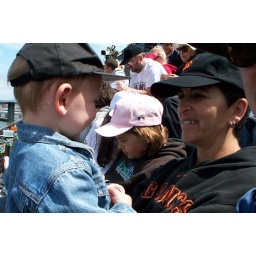
That's Cousin N. in the pink hat